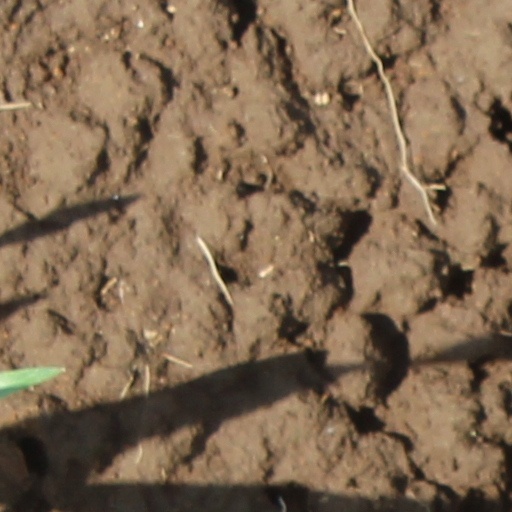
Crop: wheat